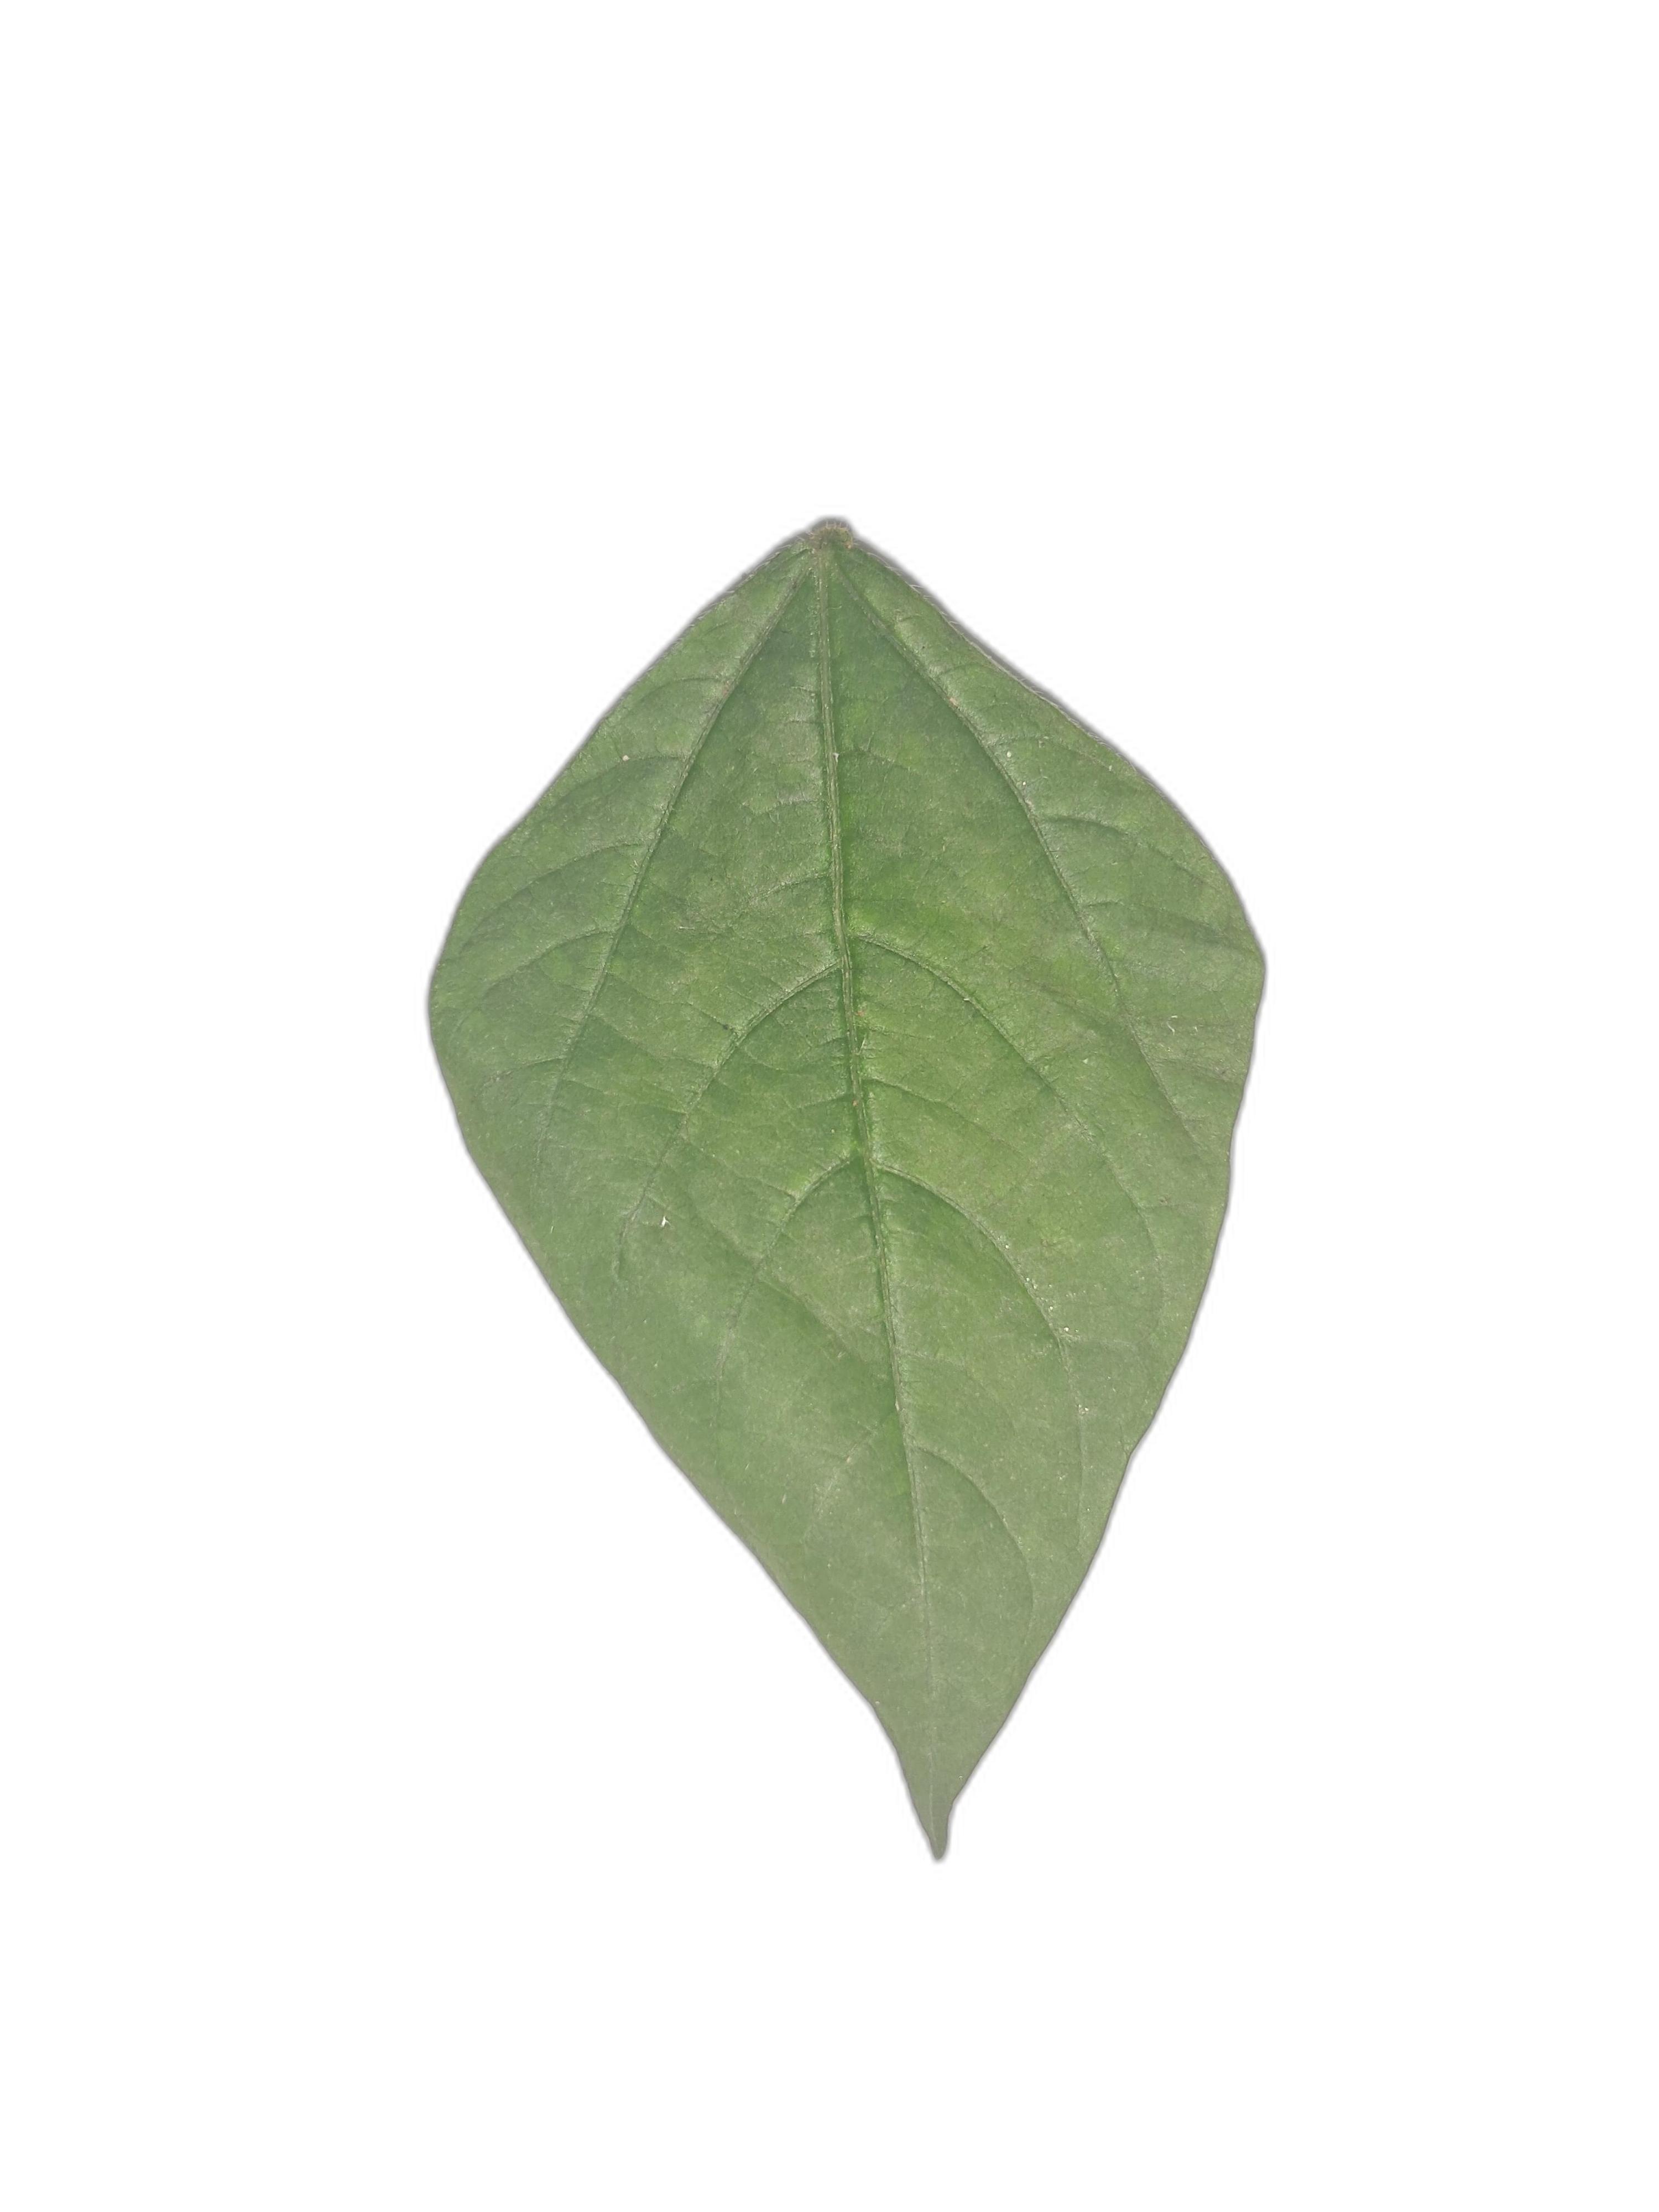
Label: Healthy